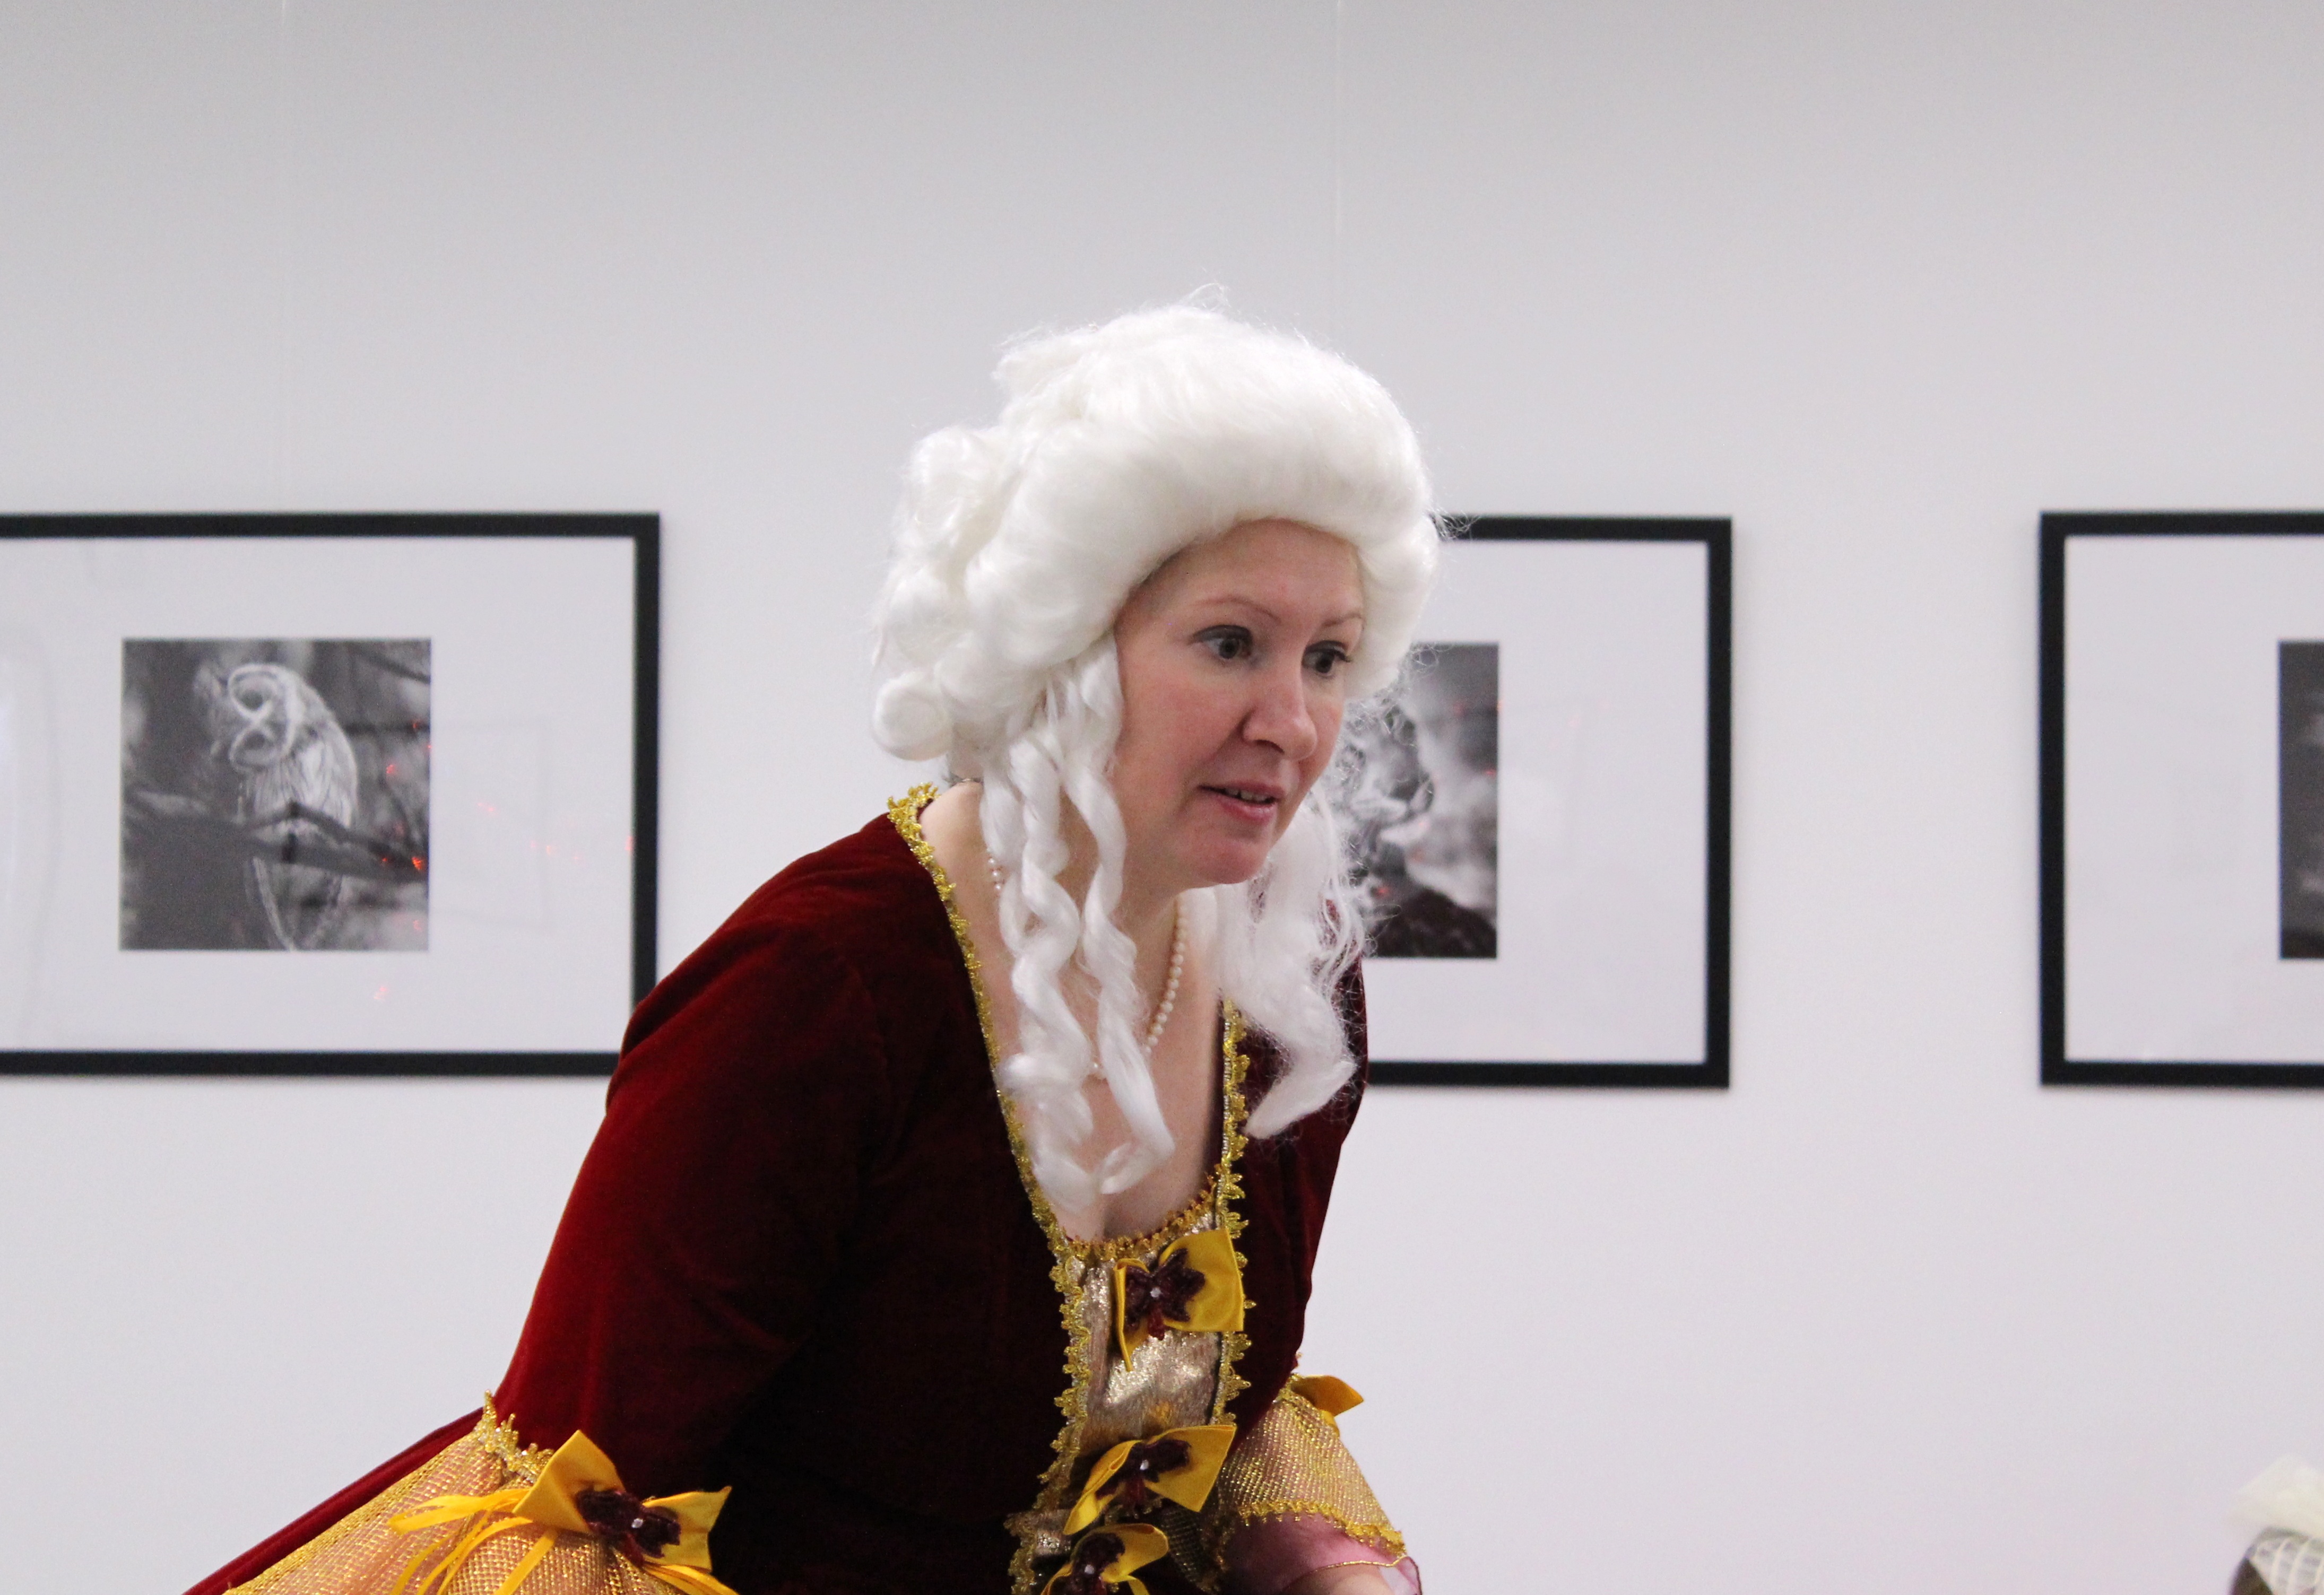
girl, woman, vintage, romantic, fashion, clothing, lady, festival, dress, queen, picture, culture, beautiful, history, magic, story, costume, wig, charming